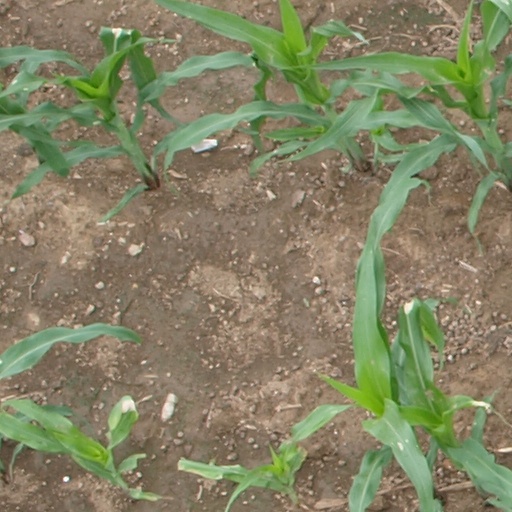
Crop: maize; corn